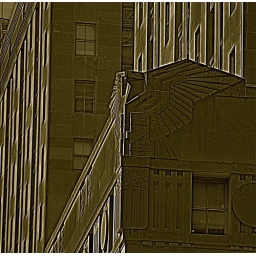
new york city wall street eagle carved in a building lower manhattan bw eagle